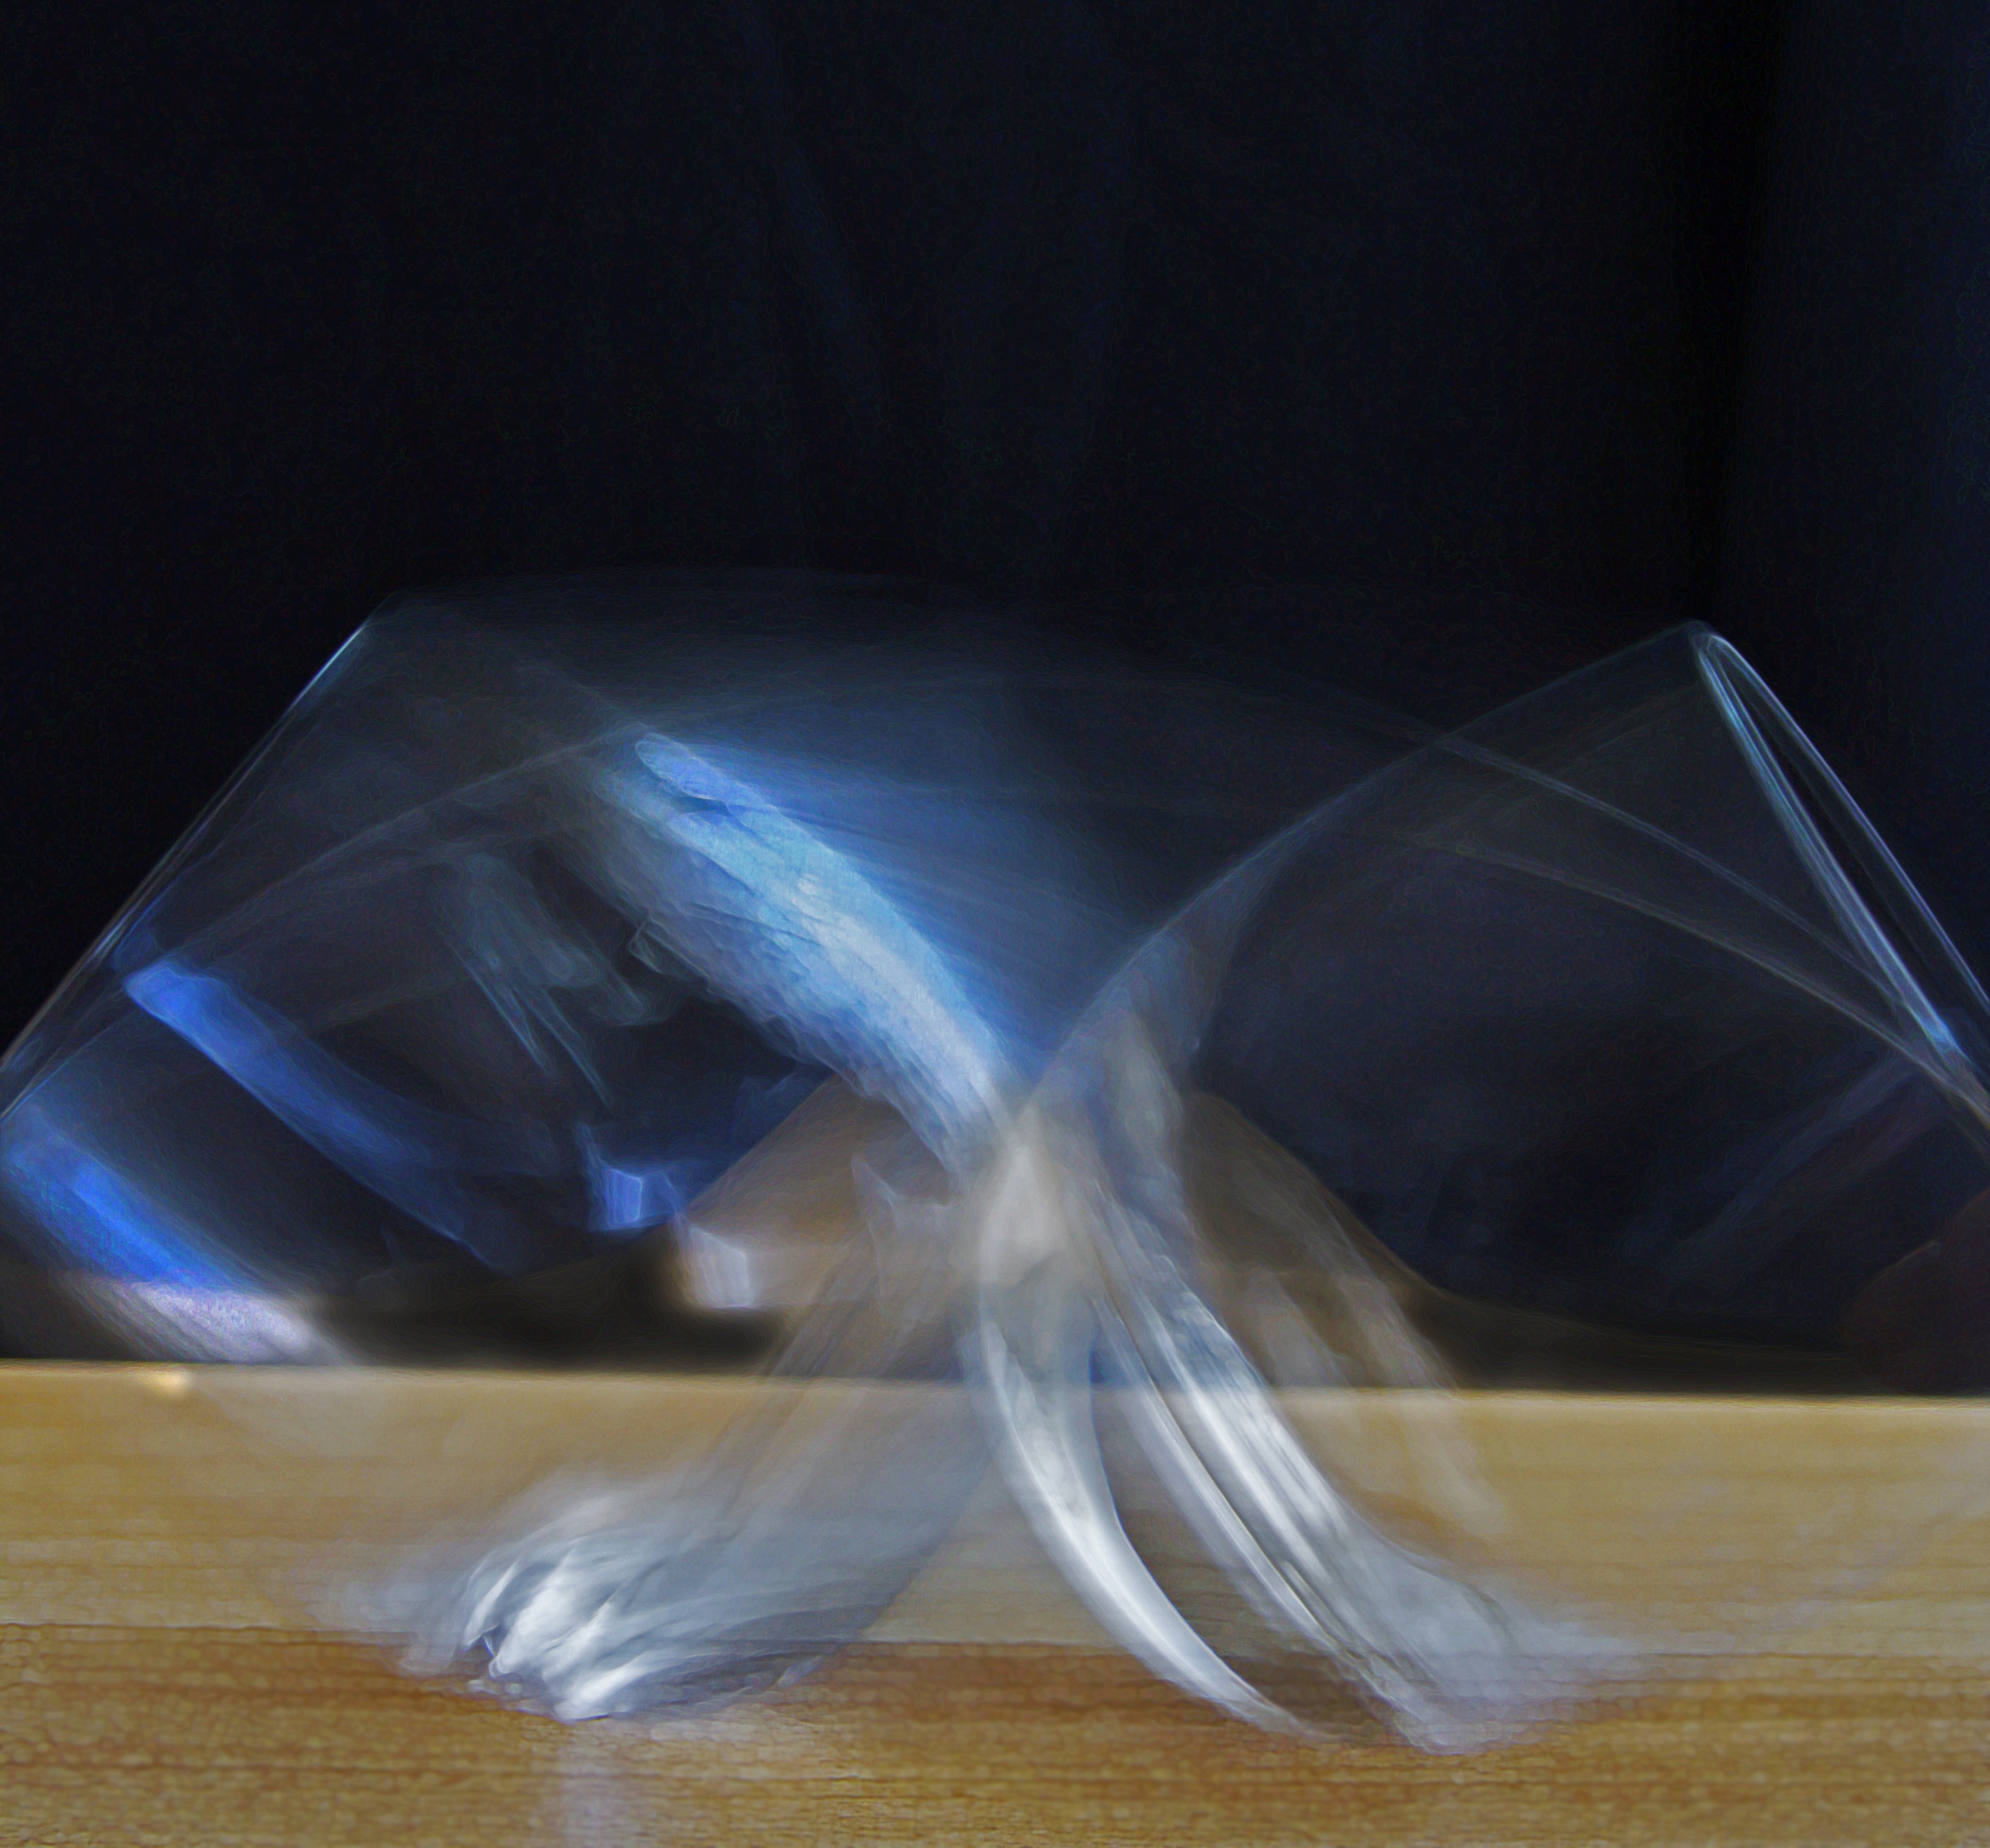
table, wing, light, glass, dance, blue, lighting, material, long exposure, illuminated, glasses, crystal, shape, wine glasses, macro photography